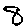
Label: 8